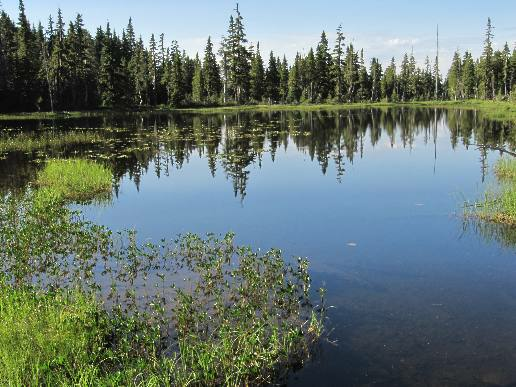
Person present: No